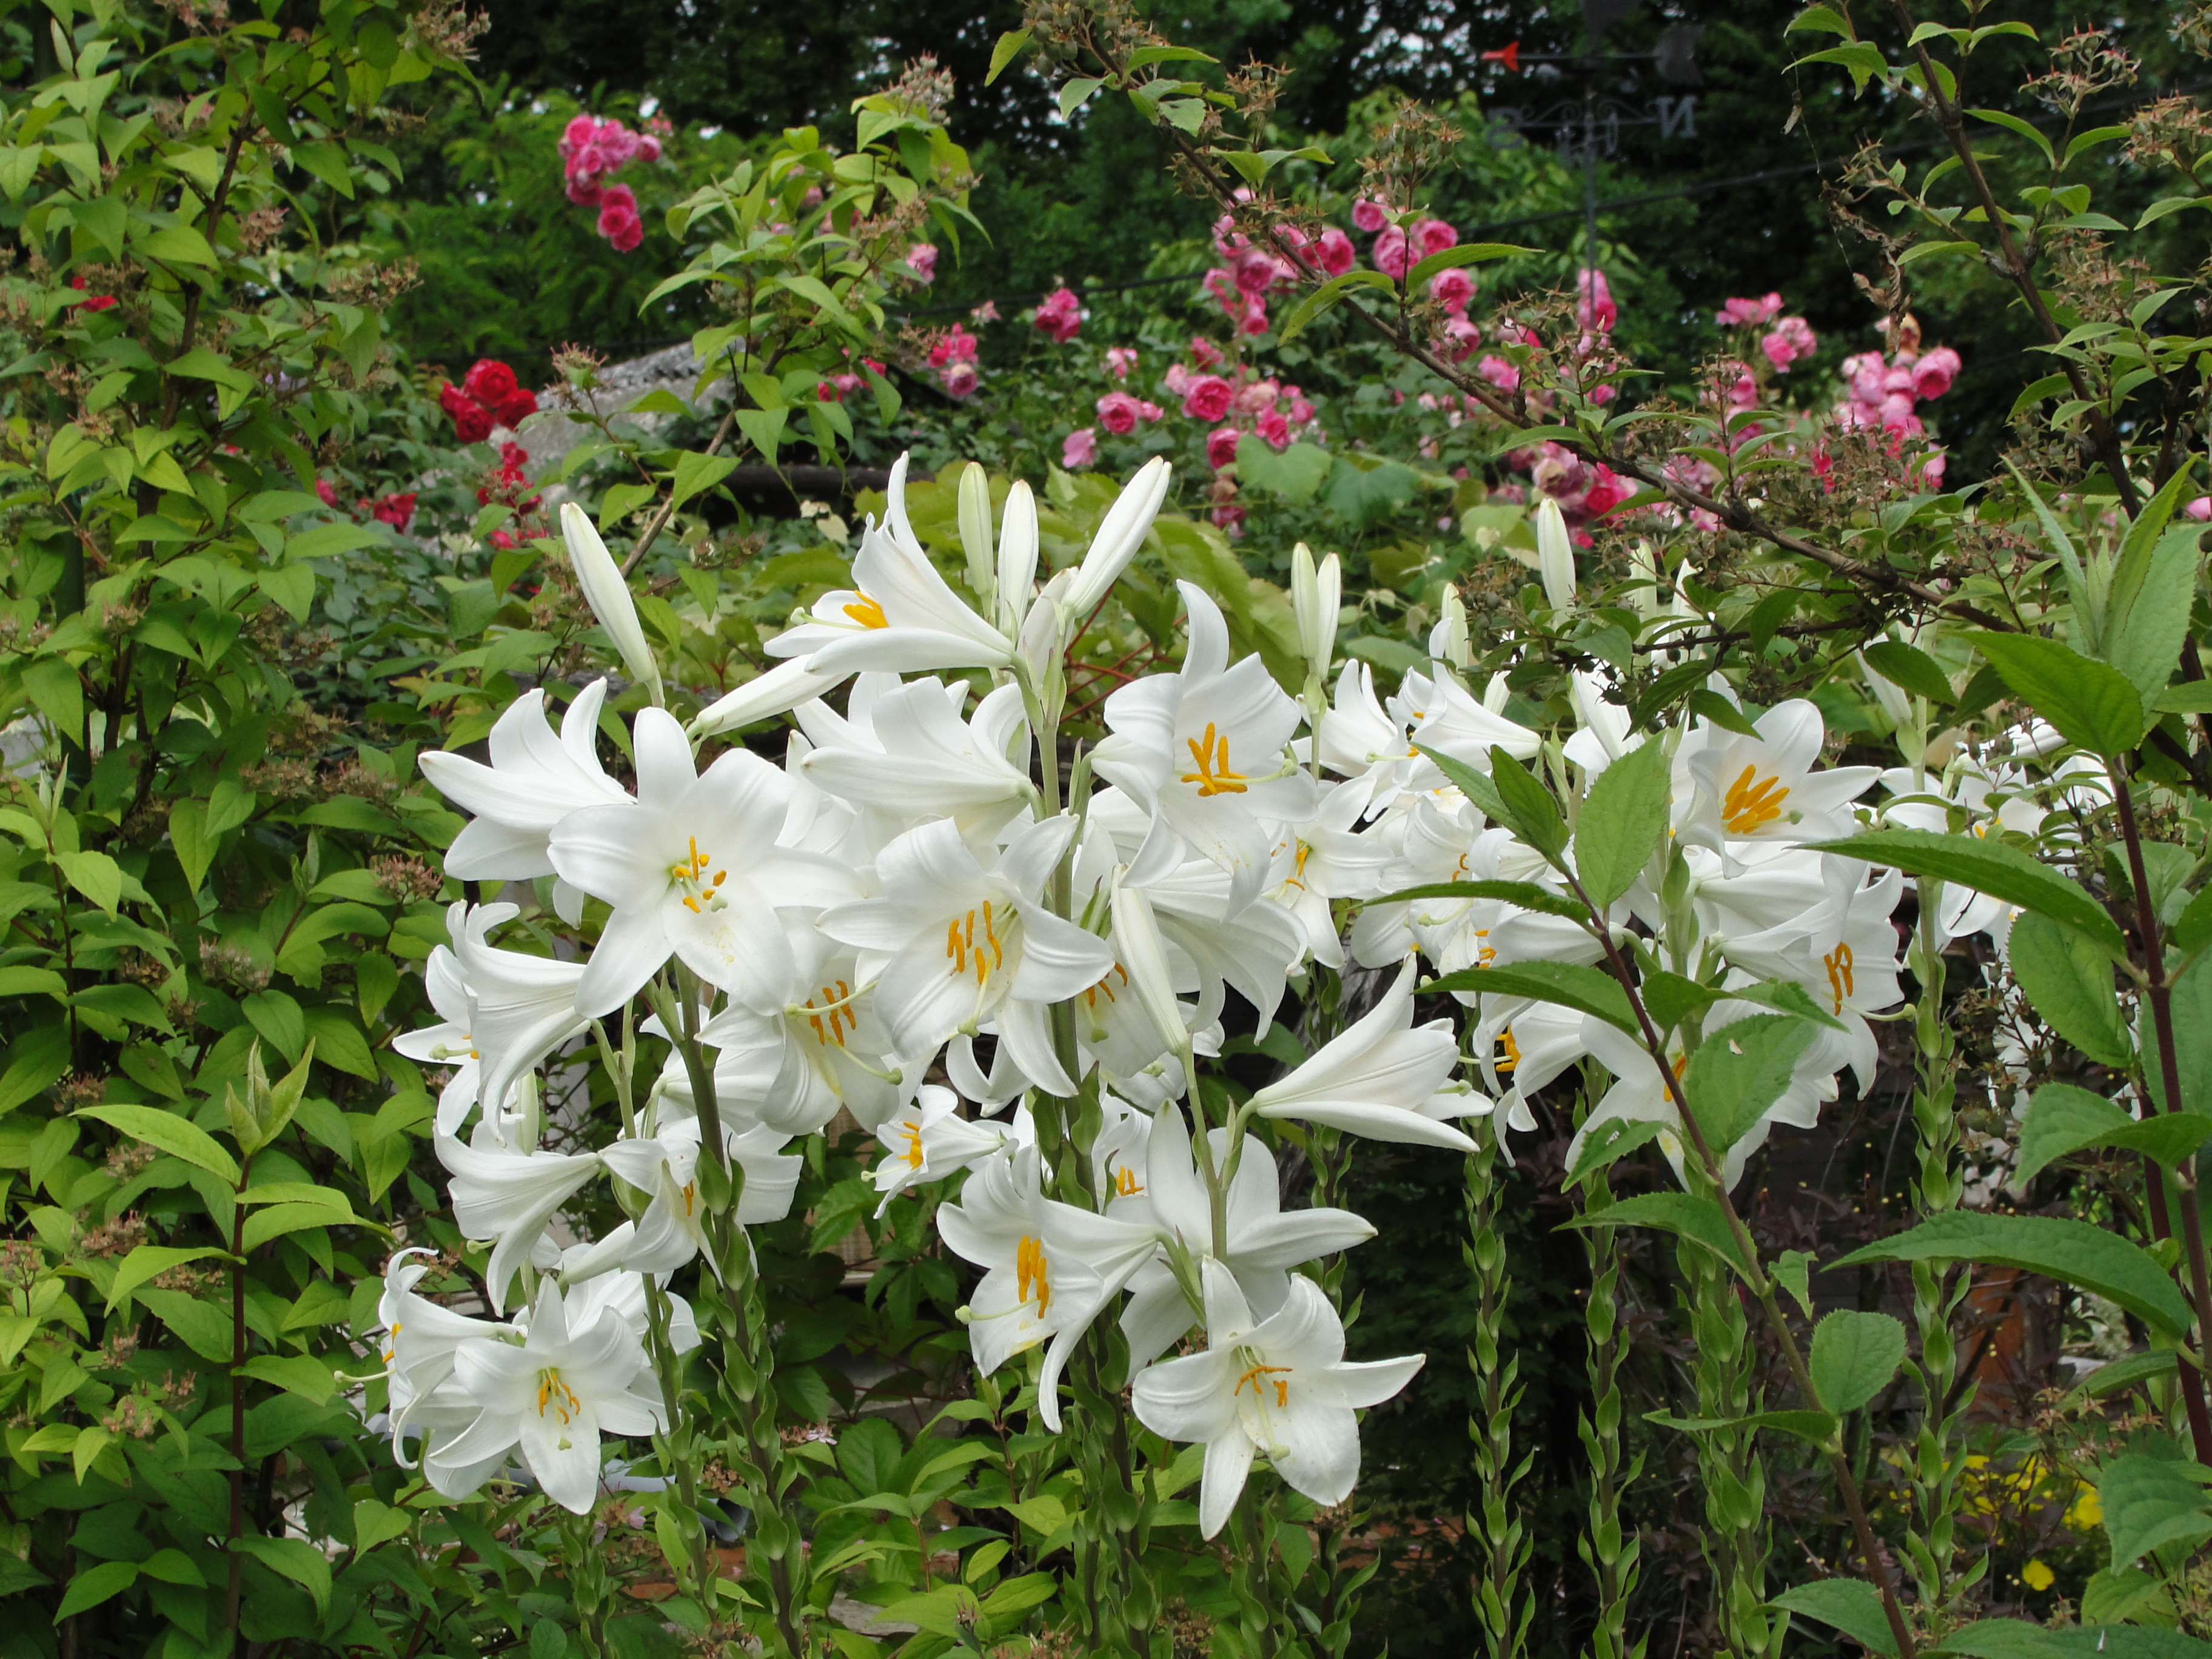
lilium candidum, madonna lily, plant, flower, flowering plant, flora, lily, spring, garden, shrub, lily family